Philology and Middle-earth

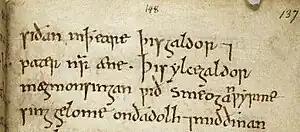
Tolkien named the dragon Smaug in a philological joke, possibly based on a phrase in the Old English book of Remedies ("Lacnunga"). The phrase in the spell "wid smeogan wyrme", "against a penetrating worm", forms the end of line 3.

Tolkien stated, in a joking letter that he was surprised to see published in "The Observer" in 1938, that "the dragon [Smaug] bears as name—a pseudonym—the past tense of the primitive Germanic verb "smúgan", to squeeze through a hole: a low philological jest." Tolkien scholars have explored what that jest might have been; an 11th-century medical text "Lacnunga" ("Remedies") contains the Old English phrase "wid smeogan wyrme", "against a penetrating [parasitic] worm" in a spell. The phrase could also be translated "against a crafty dragon", since the word "wyrm" meant variously "worm, snake, reptile, dragon", while the Old English verb "smúgan" meant "to examine, to think out, to scrutinise", implying "subtle, crafty". Shippey, like Tolkien a philologist by training, comments that it is "appropriate" that Smaug has "the most sophisticated intelligence" in the book. All the same, Shippey notes, Tolkien has chosen the Old Norse verb "smjúga", past tense "smaug", rather than the Old English "sméogan", past tense "smeah"—possibly, he suggests, because his enemies were Norse dwarves.